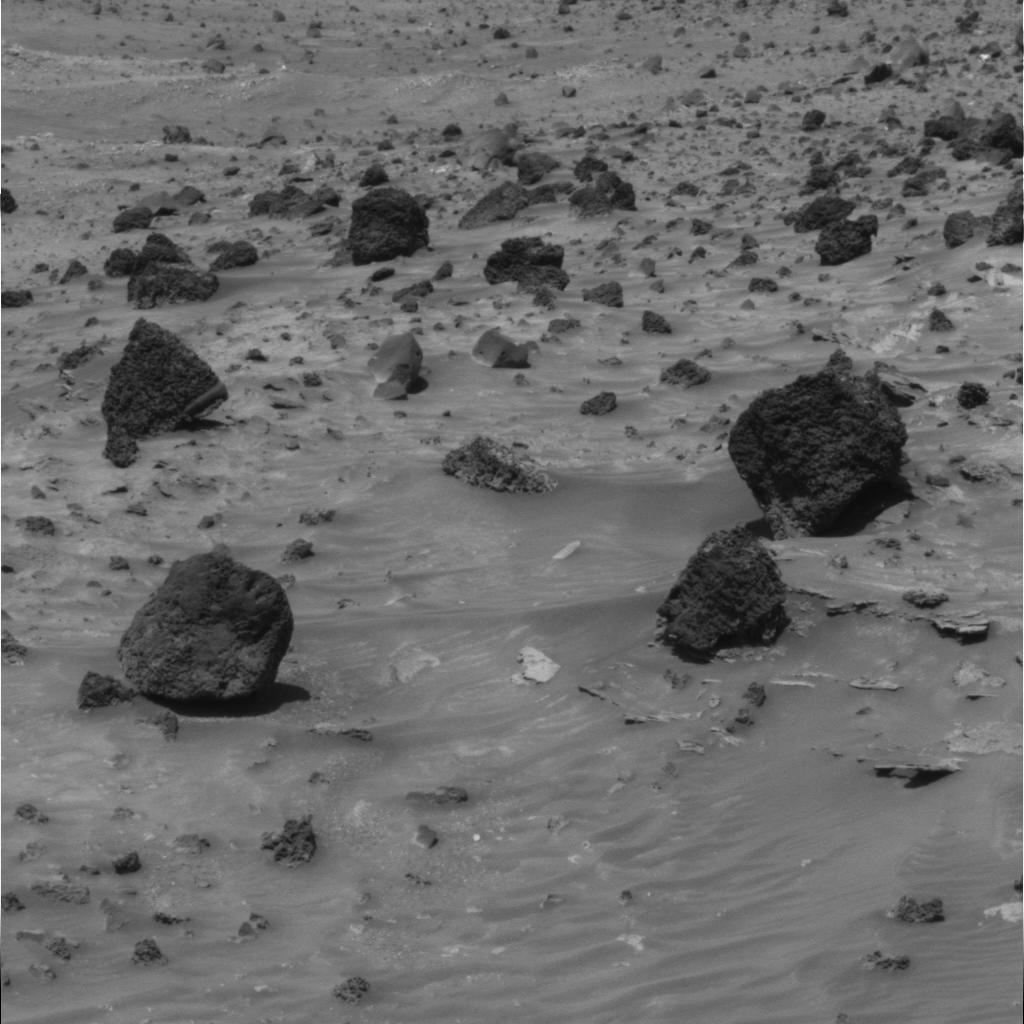
Surface features visible: Rock Outcrops, Float Rocks, Clasts, Dunes/Ripples, Rock (Round Features), Soil, Nearby Surface